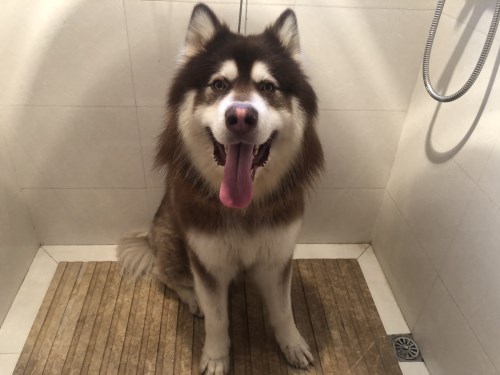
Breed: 1324-n000004-malamute